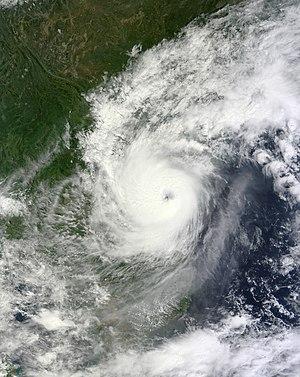
La saison cyclonique 2013 n'a pas de date spécifique de début ou de fin selon la définition de l'Organisation météorologique mondiale. Cependant, les cyclones tropicaux dans ce bassin montrent un double pic d'activité en mai et en novembre. Les vents dans le Pacifique ne sont pas enregistrés sur une minute mais sur dix minutes.